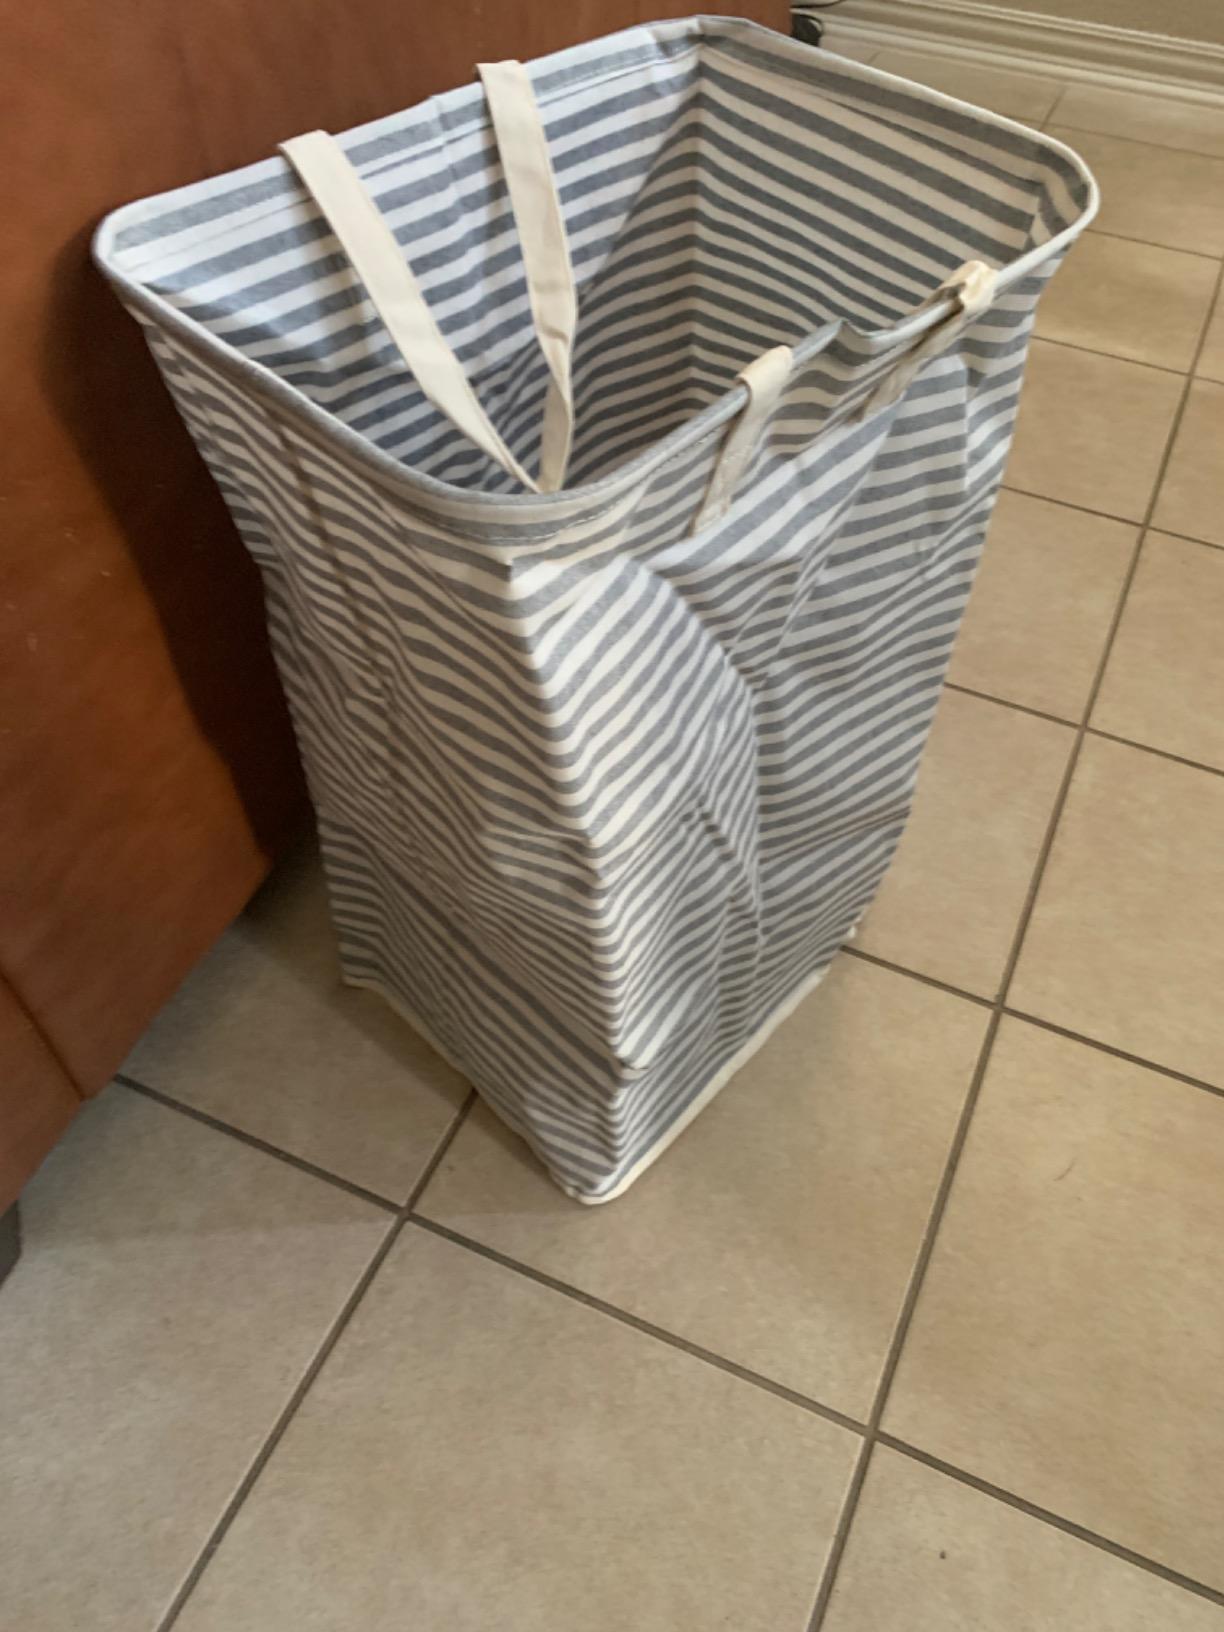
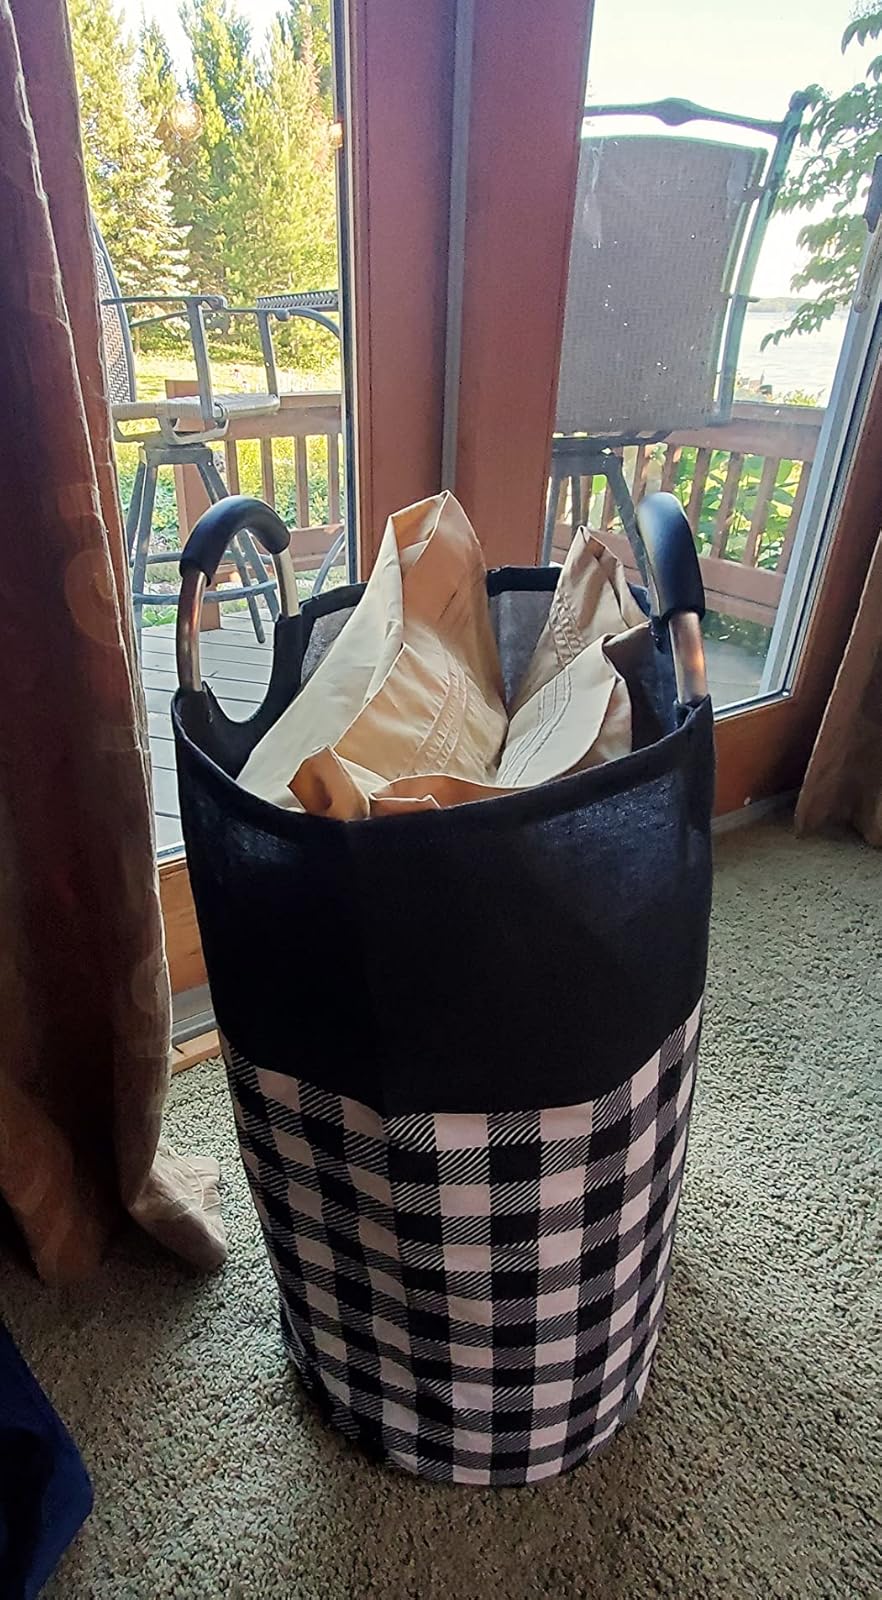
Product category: items_hamper
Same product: no